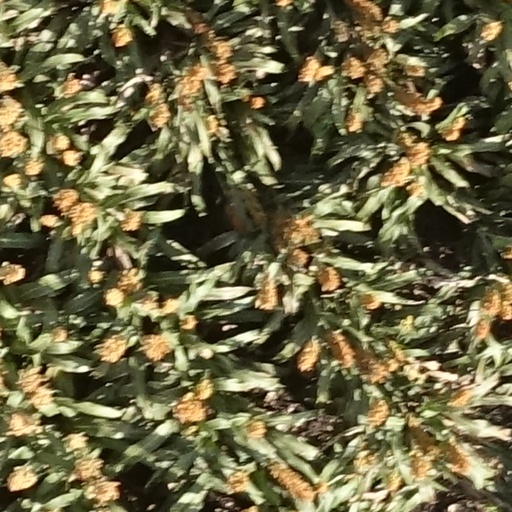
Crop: sorghum